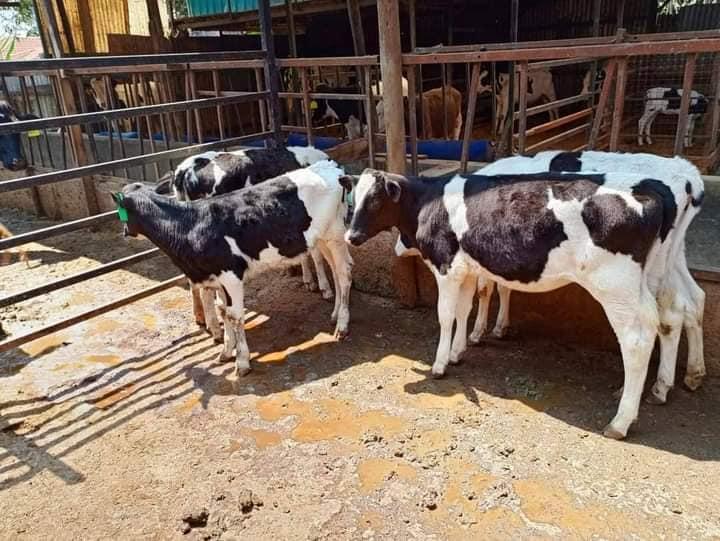
Utamu wa kufuga ng'ombe ni kwamba unapata maziwa na unapata ndama ama ng'ombe mwingine.Hii ndiyo utamu wa ukulima wa ng'ombe sana kwamba hutaenda hasara bora tu ulishe mifugo wako vizuri na uwapatie afya mzuri basi watakukimu.